Friedrich Dehnhardt

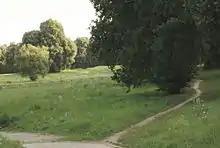

Friedrich Dehnhardt (22 September 1787, Buhle nr Göttingen1 May 1870, Naples) was chief gardener of "L'Hortus Camaldulensis di Napoli", or the Camaldoli gardens in Naples belonging to , Count of Camaldoli. It was from these gardens that Dehnhardt described the type specimen of "Eucalyptus camaldulensis" in 1832, presumably grown from seed sent by the botanist Allan Cunningham after a collecting trip in 1817 to Condobolin in New South Wales. These trees in Naples were cut down in the 1920s, suffering the same fate as the botanical description which remained lost for the best part of a century, only resurfacing in 1920.